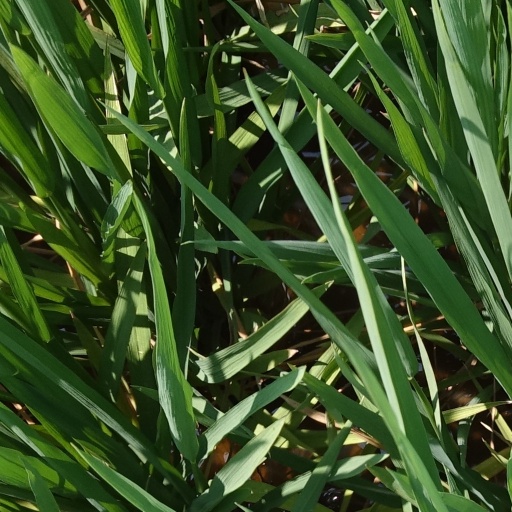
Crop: rice